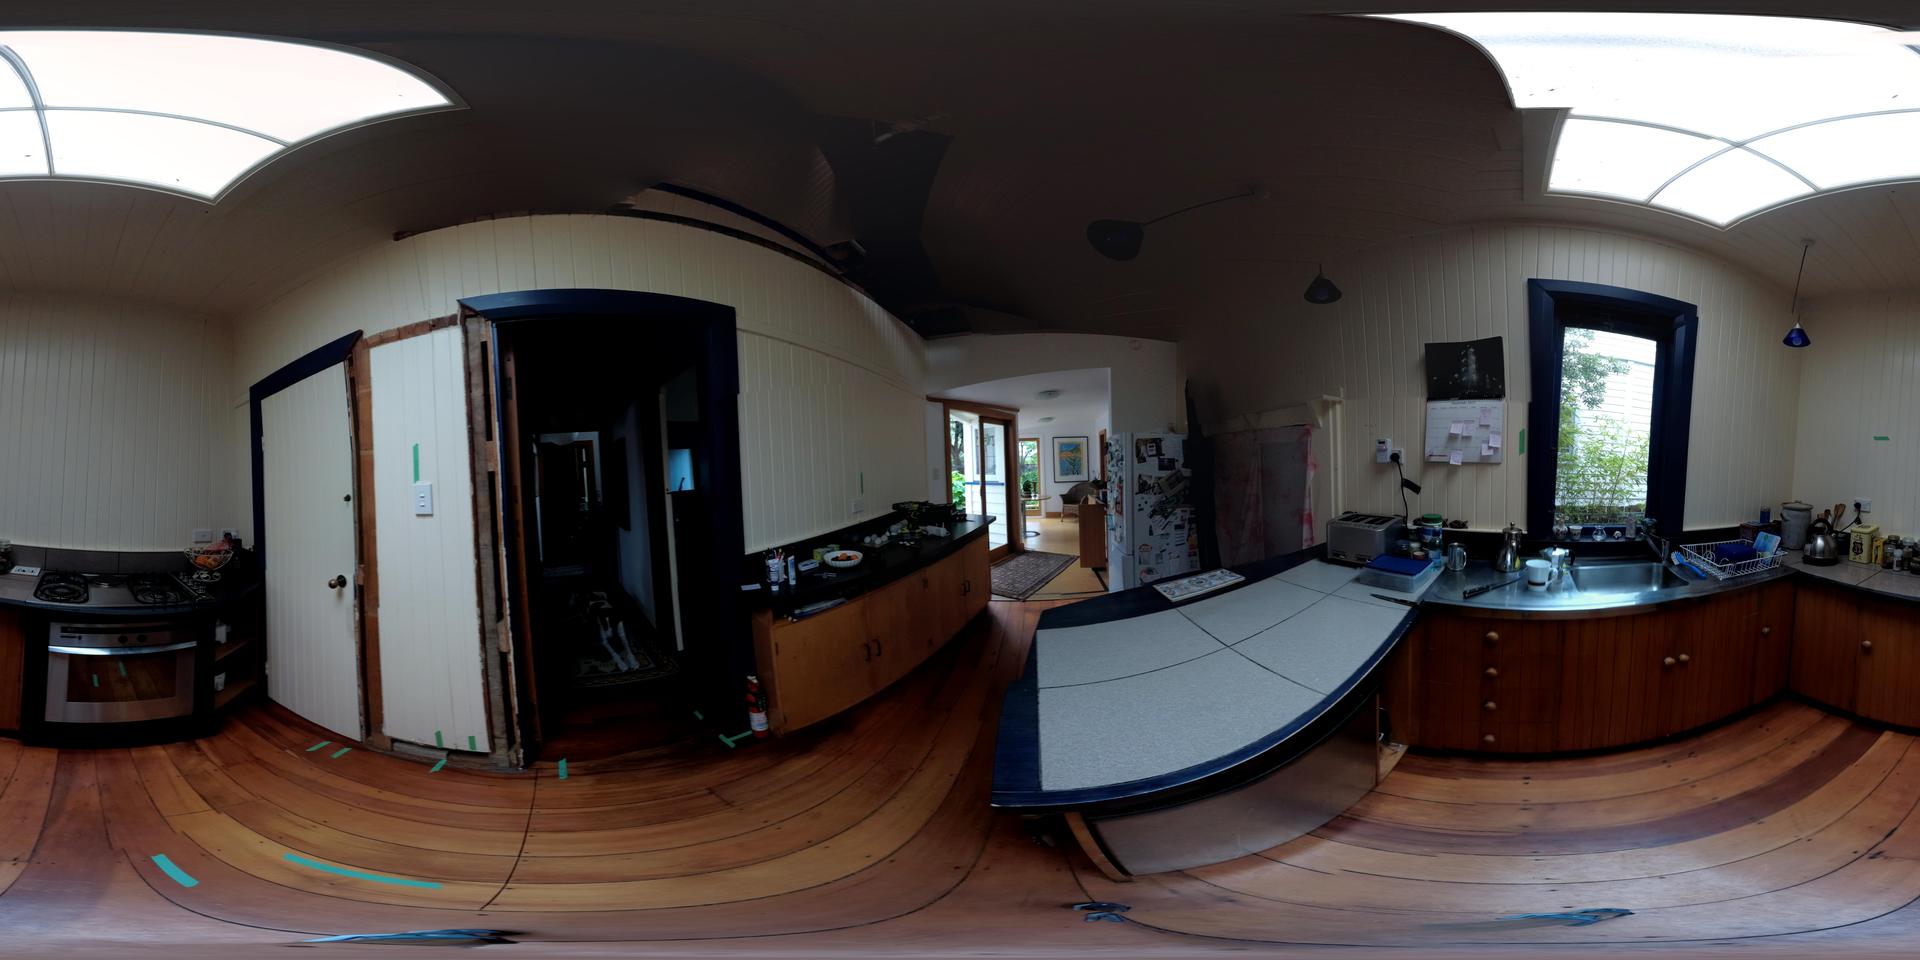
Referred object: the silver toaster next to the sink

Referred object: the blue pendant light